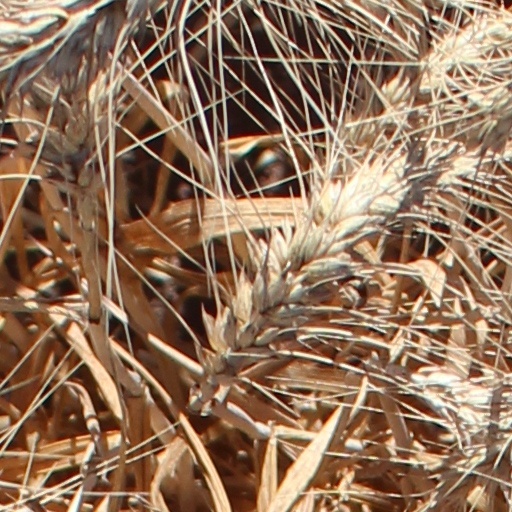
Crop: wheat